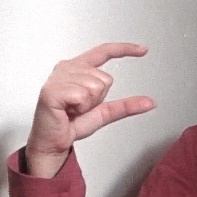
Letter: dal